Anne Whitney

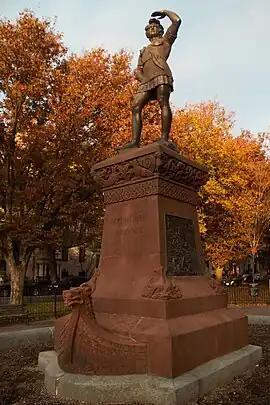
Whitney's "Leif Eriksson" in Boston

Although she was still healthy and vibrant, her career began to slow down into the 1890s. She did, though, create a larger version of "Roma" for the Palace of Fine Arts at the World's Columbian Exposition of 1893.